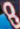
Number: 8